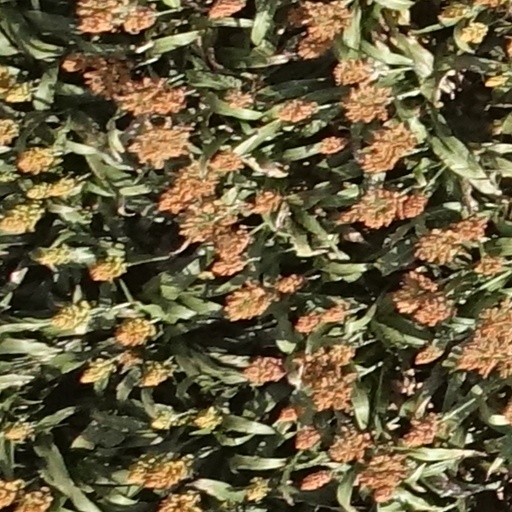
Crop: sorghum